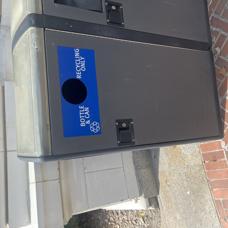
Label: recycling